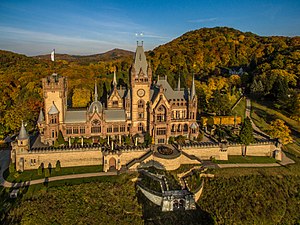
Babylon Berlin / Produktion / Lokationer
Babylon Berlin er en tysk tv-serie fra 2017 produceret for Sky 1, der er baseret på den tyske forfatter Volker Kutschers bøger. Serien følger kommissær Gereon Rath, der bliver sendt på en opgave fra Køln til at efterforsker forbrydelser i tyvernes Berlin, hvor han skal optrevle en hemmelig afpresningsring, samt Charlotte Ritter, der er en ung stenograf, der fosøger at komme ind i politiet.